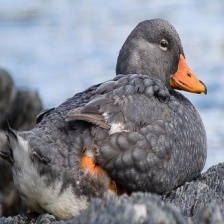
Species: STEAMER DUCK
Scientific name: TACHYERES
ImageNet parent category: drake